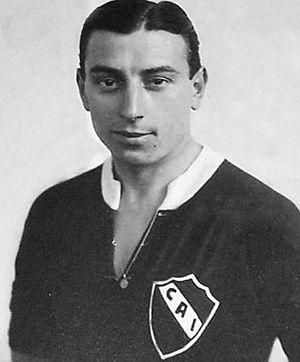
Raimundo Bibian Orsi est un joueur de football international italo-argentin, qui évoluait au poste d'attaquant.